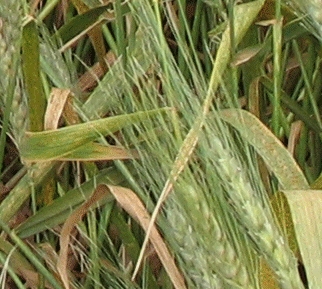
Label: Wheat___Brown_Rust